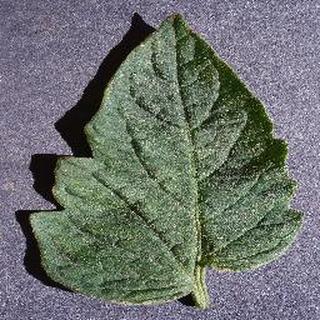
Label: healthy_tomato